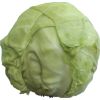
Label: white_cabbage